Salchow jump

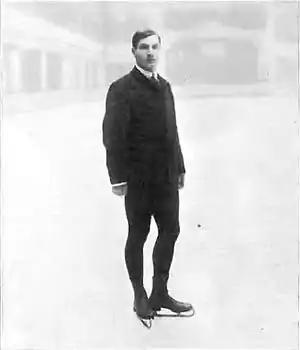
Ulrich Salchow, inventor of the Salchow jump

The Salchow jump was named after its inventor, Swedish world champion Ulrich Salchow in 1909. According to writer Ellyn Kestnbaum, American skater Theresa Weld "received reprimands" at the 1920 Olympics "for performing a single Salchow jump because her skirt would fly up to her knees, creating an image deemed too risque".